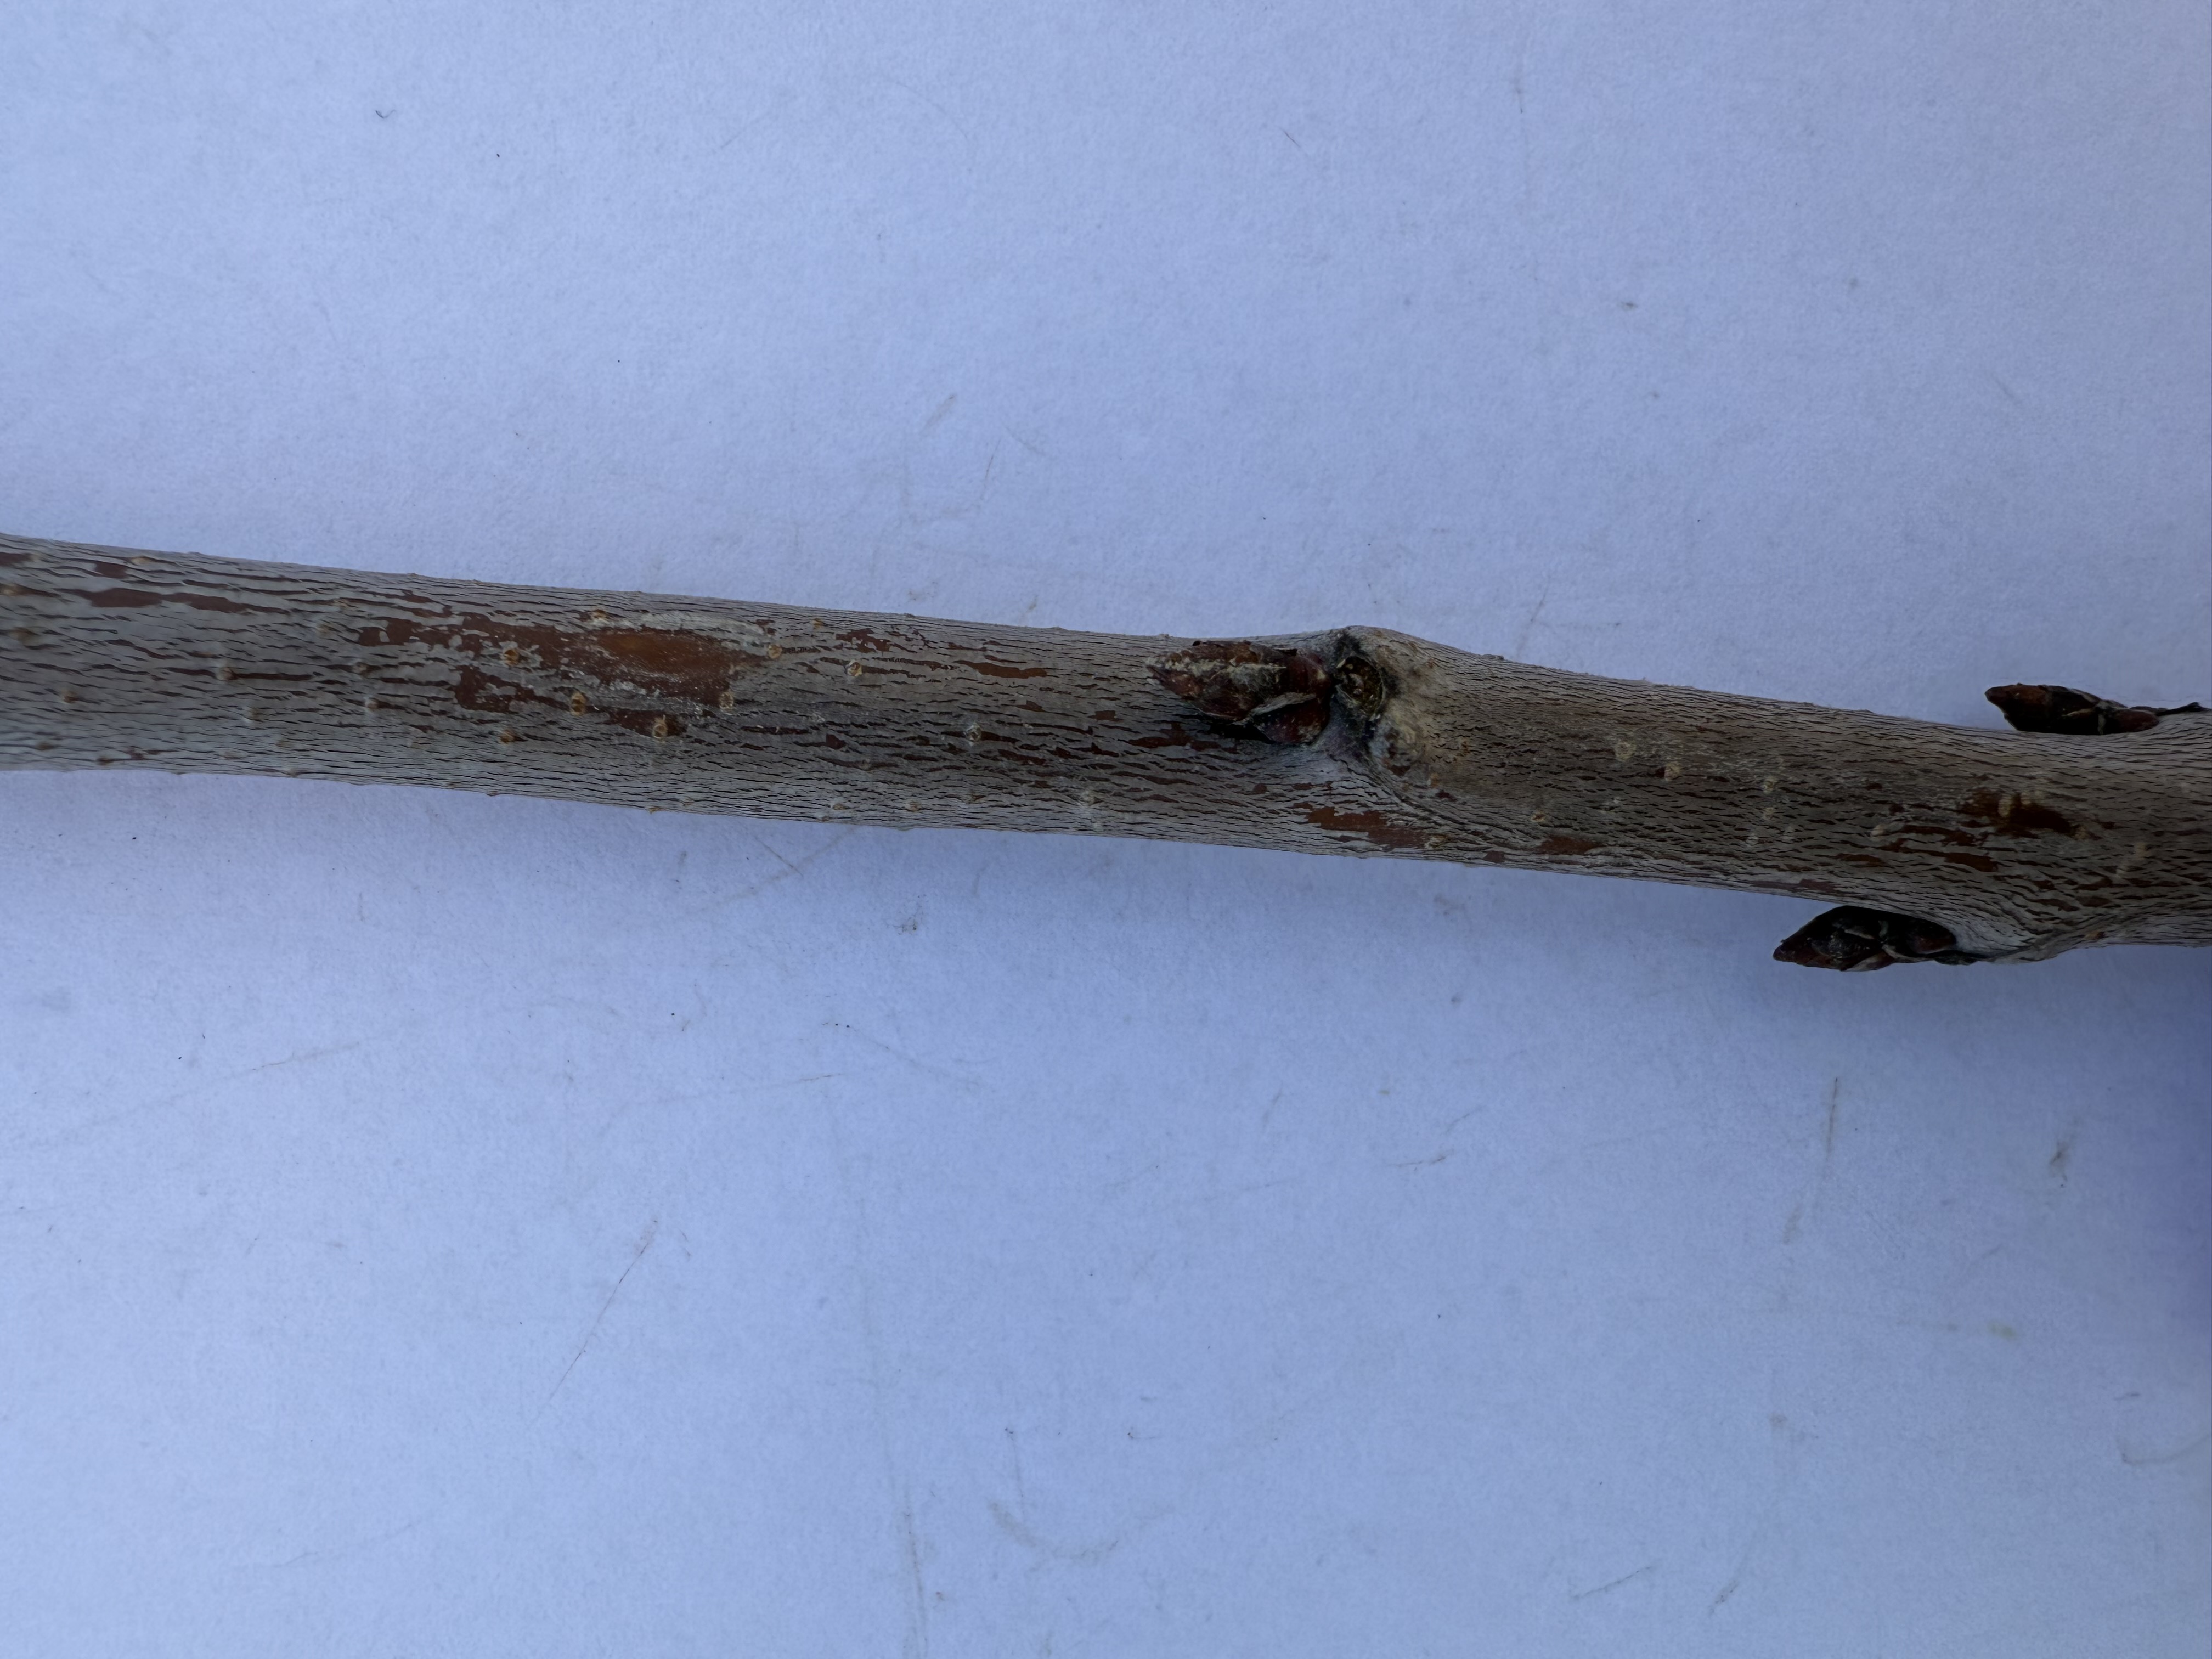
Variety: Napolyon Cherry